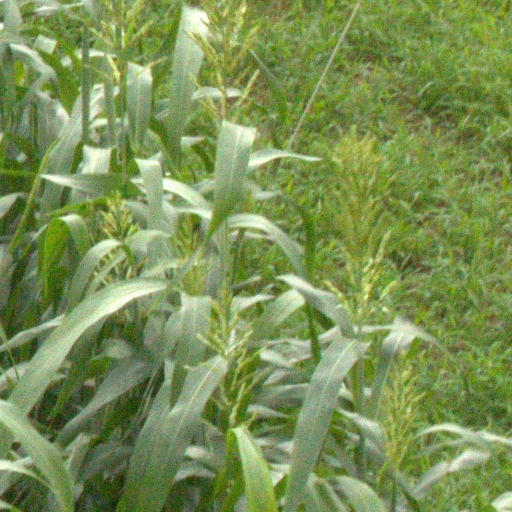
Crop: sorghum